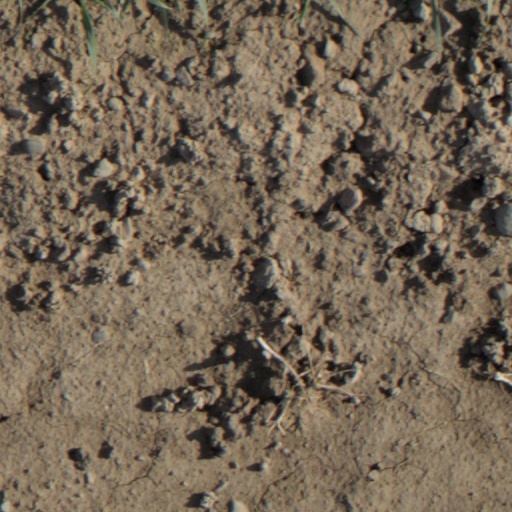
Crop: wheat